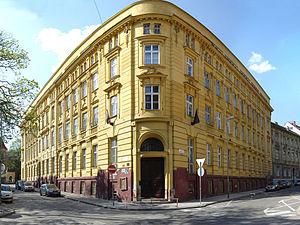
Le Conservatoire de Bratislava fondé le 6 novembre 1919, est la première école en Slovaquie destinée à former des artistes et musiciens professionnels.